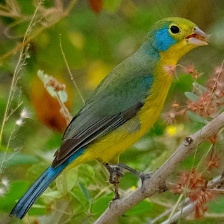
Species: ORANGE BRESTED BUNTING
Scientific name: PASSERINA LECLANCHERII
ImageNet parent category: indigo_bunting